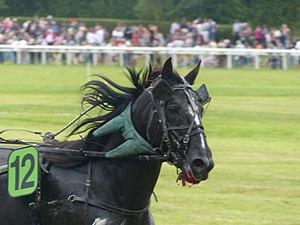
Hémorragie pulmonaire induite par l’exercice chez un cheval trotteur français noir, avec épistaxis bilatérale (saignement des naseaux et de la bouche)
La cruauté envers un animal, ou maltraitance envers un animal, est le fait qu'un être humain fasse subir à un animal, qu'il soit sauvage, domestique, apprivoisé ou tenu en captivité, un acte visant à lui faire du mal, que ce soit sous forme active ou sous forme passive.